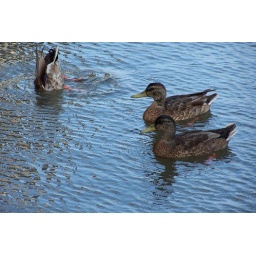
Diving duck in water feature of office complex on Beach Blvd in Huntington Beach, CA